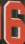
Number: 6